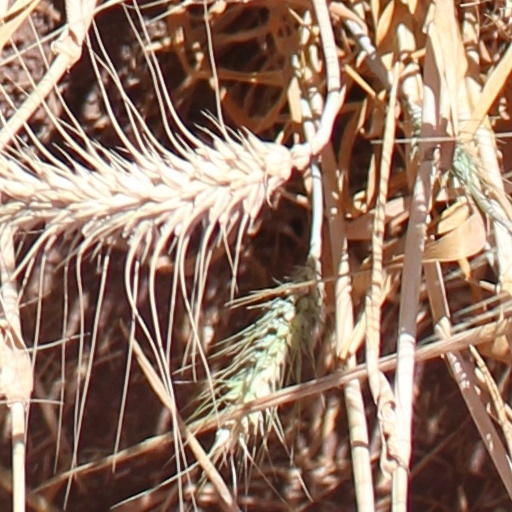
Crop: wheat